Virginia Dare

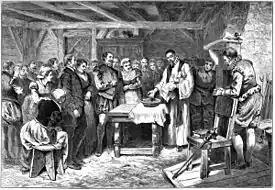
"Baptism of Virginia Dare", wood-engraving, 1880

Virginia Dare was born in the Roanoke Colony in what is now North Carolina in August 1587, the first child born in the New World to English parents. "Elenora, daughter to the governor of the city and wife to Ananias Dare, one of the assistants, was delivered of a daughter in Roanoke".